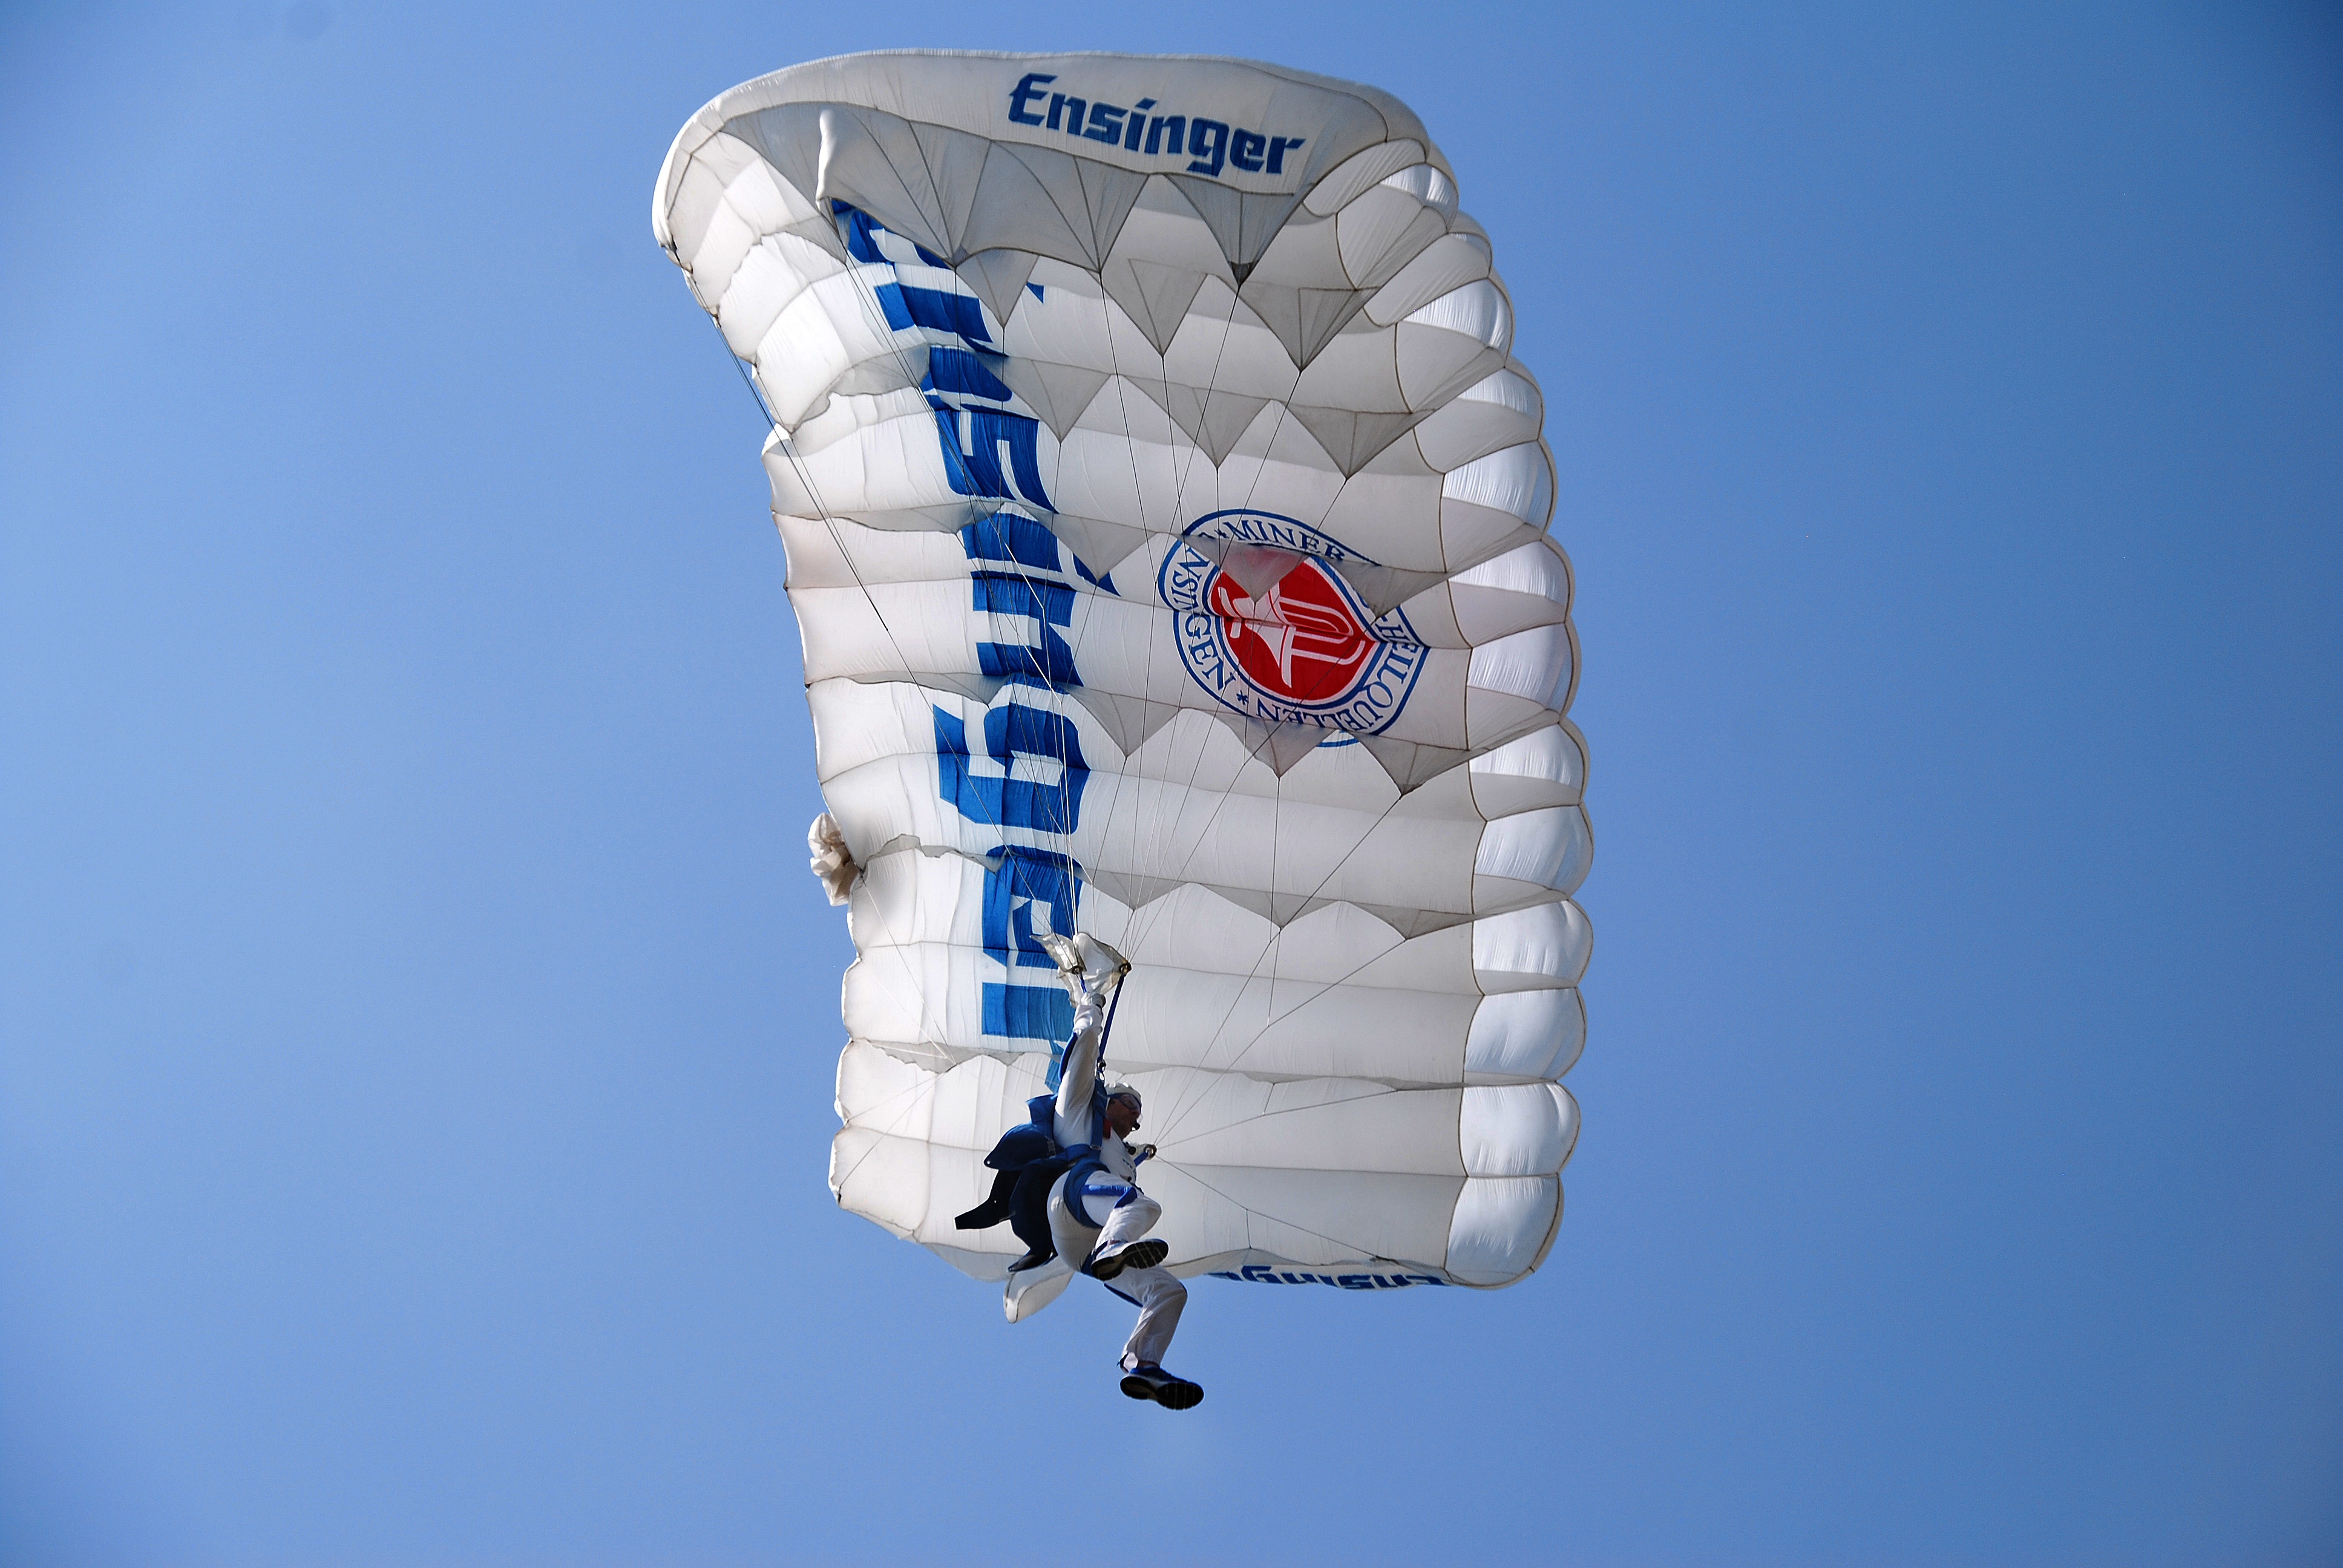
wing, sky, white, sport, air, adventure, fly, blue, extreme, extreme sport, aerial, leisure, parachute, activity, sports equipment, skydiving, sports, hobby, parachuting, parachutist, atmosphere of earth, windsports